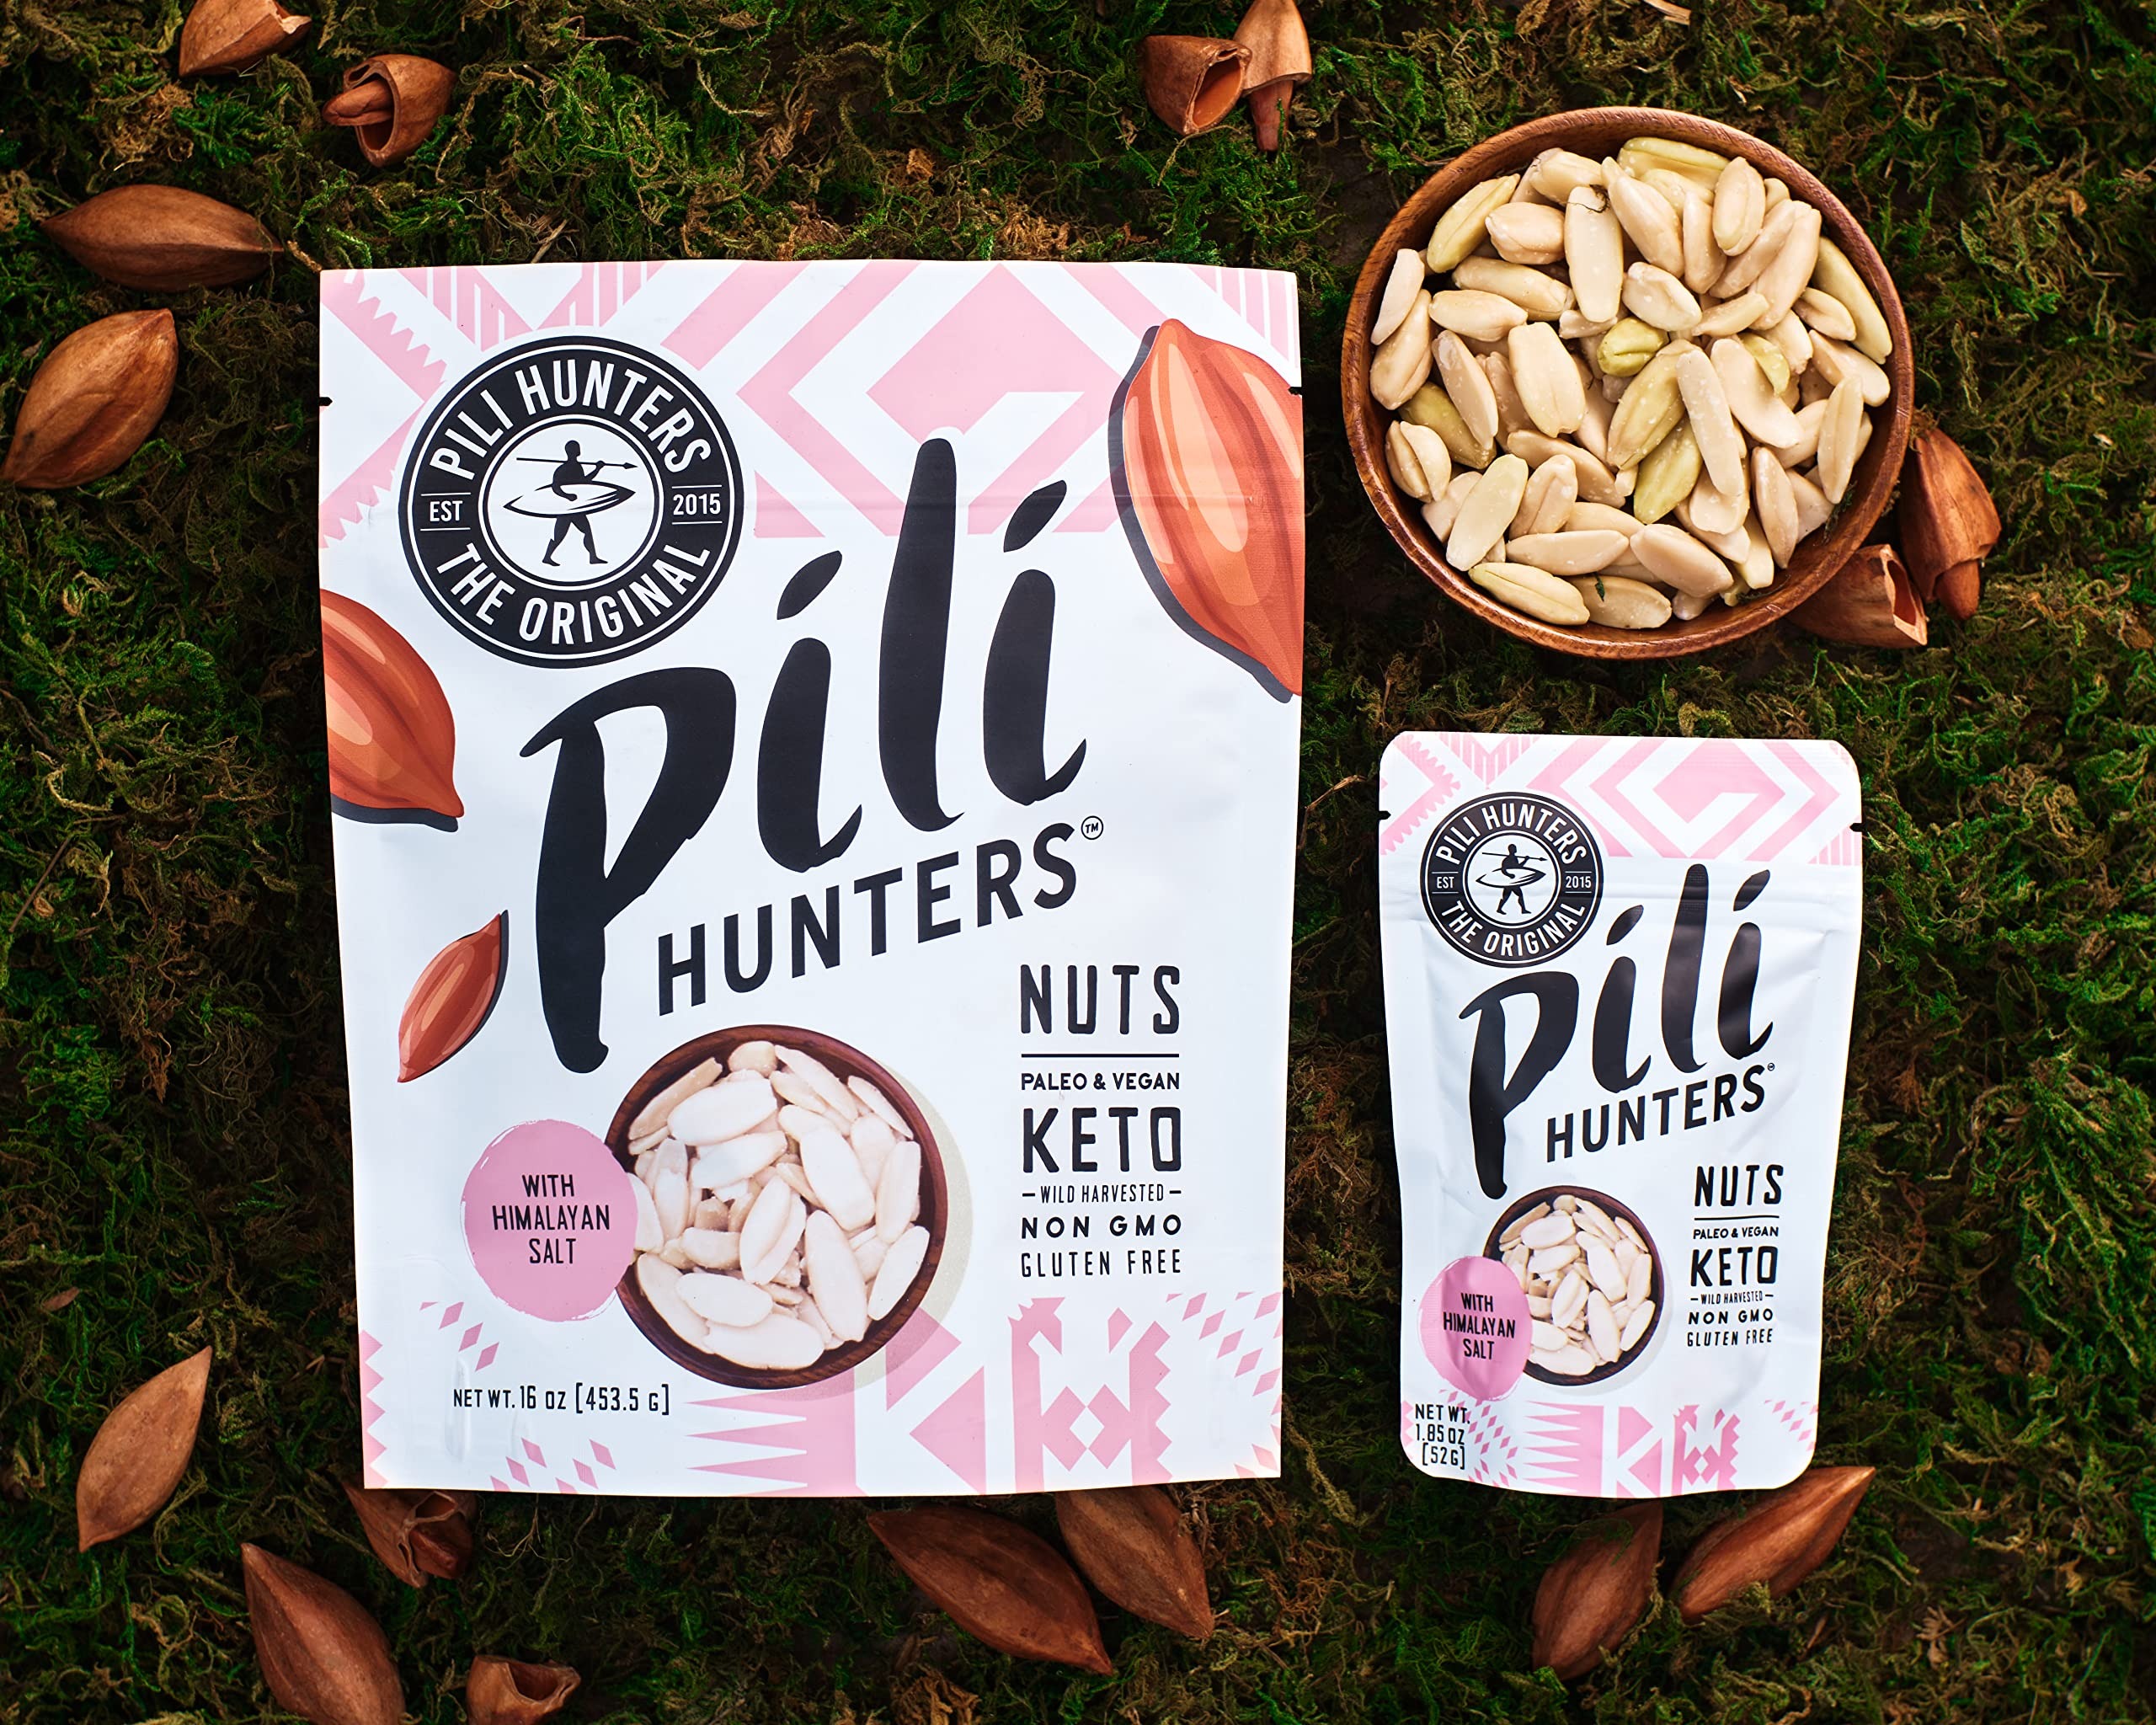
Item Name: Pili Hunters - Wild Sprouted Pili Nuts, Himalayan Salt (1 lb Bag) Keto/Paleo/Vegan Snacks, Low Carb Energy, Gluten Free, No Sugar Added, Superfood, The Original
Bullet Point 1: PREMIUM INGREDIENTS - Paleo, Vegan, and Keto Friendly Wild-Harvested Sprouted Pili Nuts, with Pink Himalayan Salt
Bullet Point 2: NO ADDED OIL - Pili Hunters famous Pili Nuts are extremely rich in natural oils. We made this version to give you the true unadulterated flavor of our wild pili nuts.
Bullet Point 3: MAINTAIN FRESHNESS - We recommend storing your pili nuts & butter in the refrigerator. While some love the crunchy texture of cold pili nuts, we do recommend eating them at room temperature, so pull them out about 30 minutes prior to eating for the best flavor experience.
Bullet Point 4: NATURES HEALTHY NUT - This high fat, low carb nut is also an excellent source of Magnesium, Manganese, Vitamin B1, Phosphorous and so much more.
Bullet Point 5: PILI HUNTERS MISSION - We’ve always been focused on sharing our favorite keto nut with the world while treating the Filipino rainforest, the pili nut's origin, with respect while offering a fair wage to the local harvesters.
Product Description: All of our pili nut products are sourced directly from the philippines’ wild pili tree. Completely fair trade. From harvester, to chopper, to processor: We make sure to take care of those who have helped us since day one. Pili Nuts are incredibly healthy for you with only 41g of fat, and only 2g of carbs per serving. Our Pili Nuts are the perfect snack to take on the go, they are Paleo, Vegan, and Keto Friendly Wild-Harvested Sprouted Pili Nuts. Enjoy the simple pleasure of pili nuts, with just the right touch of Himalayan Pink Salt. AS SEEN ON SHARK TANK.
Value: 16.0
Unit: Ounce

Price: 33.99